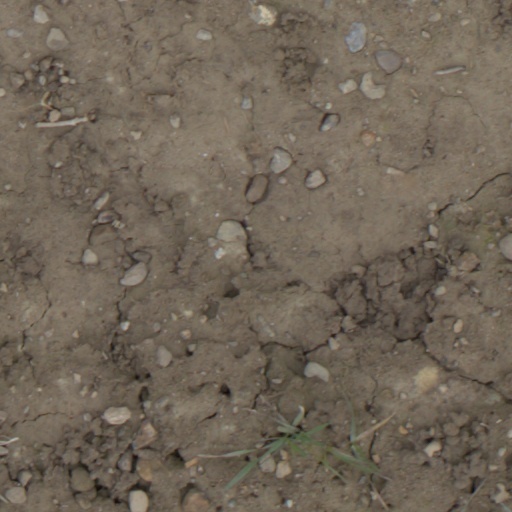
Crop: wheat